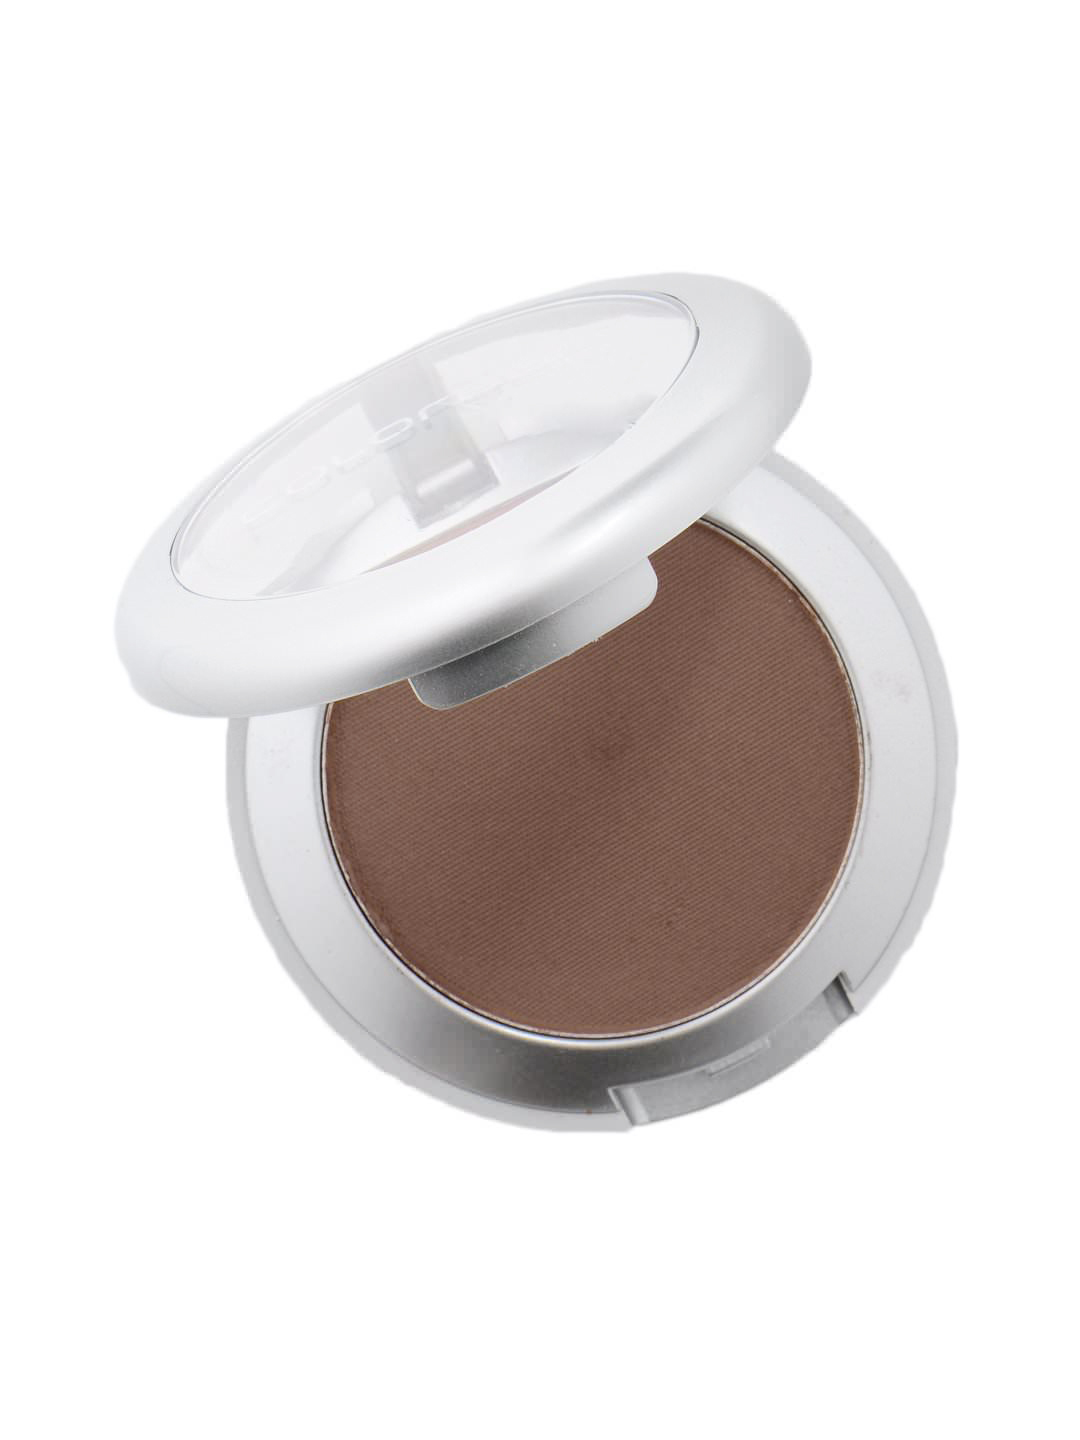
ColorBar Fucsia Blush
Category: Personal Care / Makeup / Highlighter and Blush
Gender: Women
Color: Brown
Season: Spring 2017
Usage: Casual